Ten Thousand

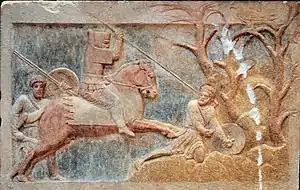
An Athenian mercenary "peltast" (left) supporting an Achaemenid knight of Hellespontine Phrygia (center) attacking a Greek "psilos" (right), Altıkulaç Sarcophagus, early fourth century BCE

Pharnabazus then arranged with the Spartan Anaxibius for the rest of the Ten Thousand to be shipped to Byzantium. On their arrival at Chrysopolis, on the Asiatic shore of the Bosporus, Anaxibius, being bribed by Pharnabazus with great promises to withdraw them from his satrapy, promised to pay them and brought them over to Byzantium. Here Anaxibius attempted to send them forward on their march without fulfilling his agreement. A fight ensued, in which Anaxibius was compelled to flee for refuge to the Byzantine acropolis, and which was quelled only by the remonstrances of Xenophon.